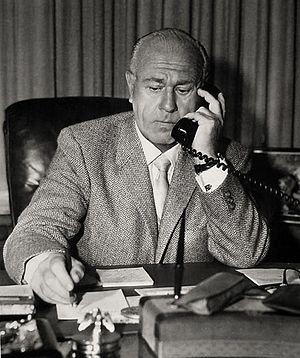
Sol C. Siegel, est un producteur de cinéma américain, né le 30 mars 1903 à New York, mort le 29 décembre 1982 à Los Angeles.